Lawless Breed

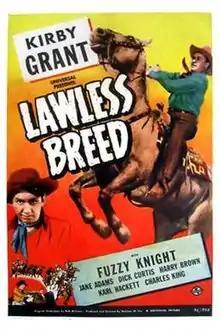
Theatrical release poster

Lawless Breed is a 1946 American Western film directed by Wallace Fox and written by Robert Creighton Williams. The film stars Kirby Grant, Fuzzy Knight, Poni Adams, Dick Curtis, Claudia Drake, Harry Brown, Charles King and Karl Hackett. The film was released on August 14, 1946, by Universal Pictures.